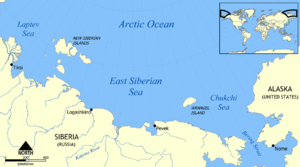
Det Østsibiriske Hav
Kort over Det Østsibiriske hav
Det Østsibiriske Hav er havområdet ud for den østsibiriske kyst mellem Nysibiriske øer og Wrangeløen. Østsibiriske hav regnes som et randhav til Ishavet.